AmericasMart

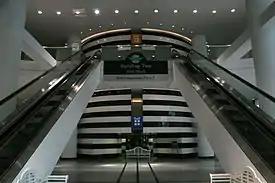
The lobby of building 2 pictured in 2008

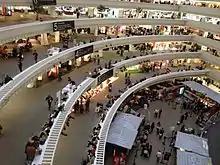
The Atlanta International Gift and Home Furnishings Market, January 2012

AmericasMart Atlanta consists of three buildings, Building One, Building Two and Building Three. The Mart’s main address is 240 Peachtree Street NW, Suite 2200, which is where the first building is located. Buildings Two and Three are located on Ted Turner Drive. Pedestrian bridges connect the different buildings of the Mart for indoor access between buildings.